Carrick-on-Shannon

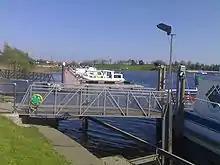
The Quayside

Until the early 19th century, the head of the Shannon Navigation was Drumsna. In the 1840s the improvement of the navigation entailed extensive dredging of the river, the cutting of Jamestown Canal, the construction of locks at Drumsna and Knockvicar, and the building of a new bridge and Quays at Carrick-on-Shannon. The new bridge, built in 1846, took the place of a nine arch stone bridge, which in turn replaced a wooden structure.